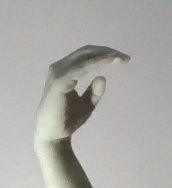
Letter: jeem